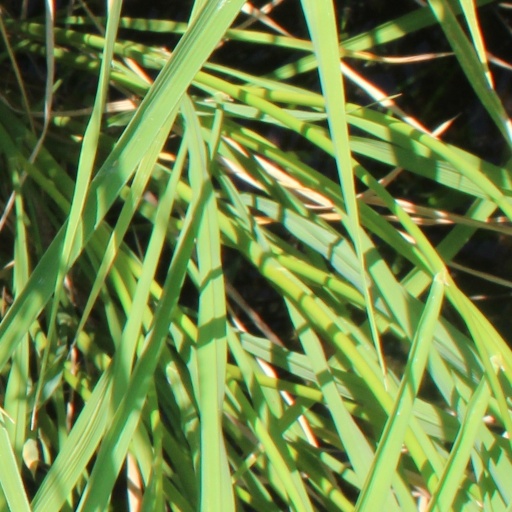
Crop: rice